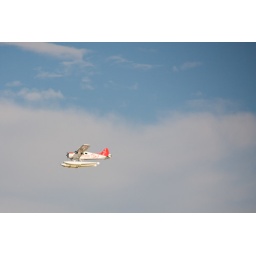
Some Sydney people get around the congested roads by flying between the north shores and the city